Preemergent herbicide

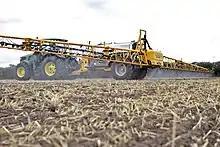
A pre-emergence spray of herbicide being added onto a field of oilseed rape.

Preemergent herbicides are a form of chemical weed control which prevent germinated weed seedlings from becoming established.